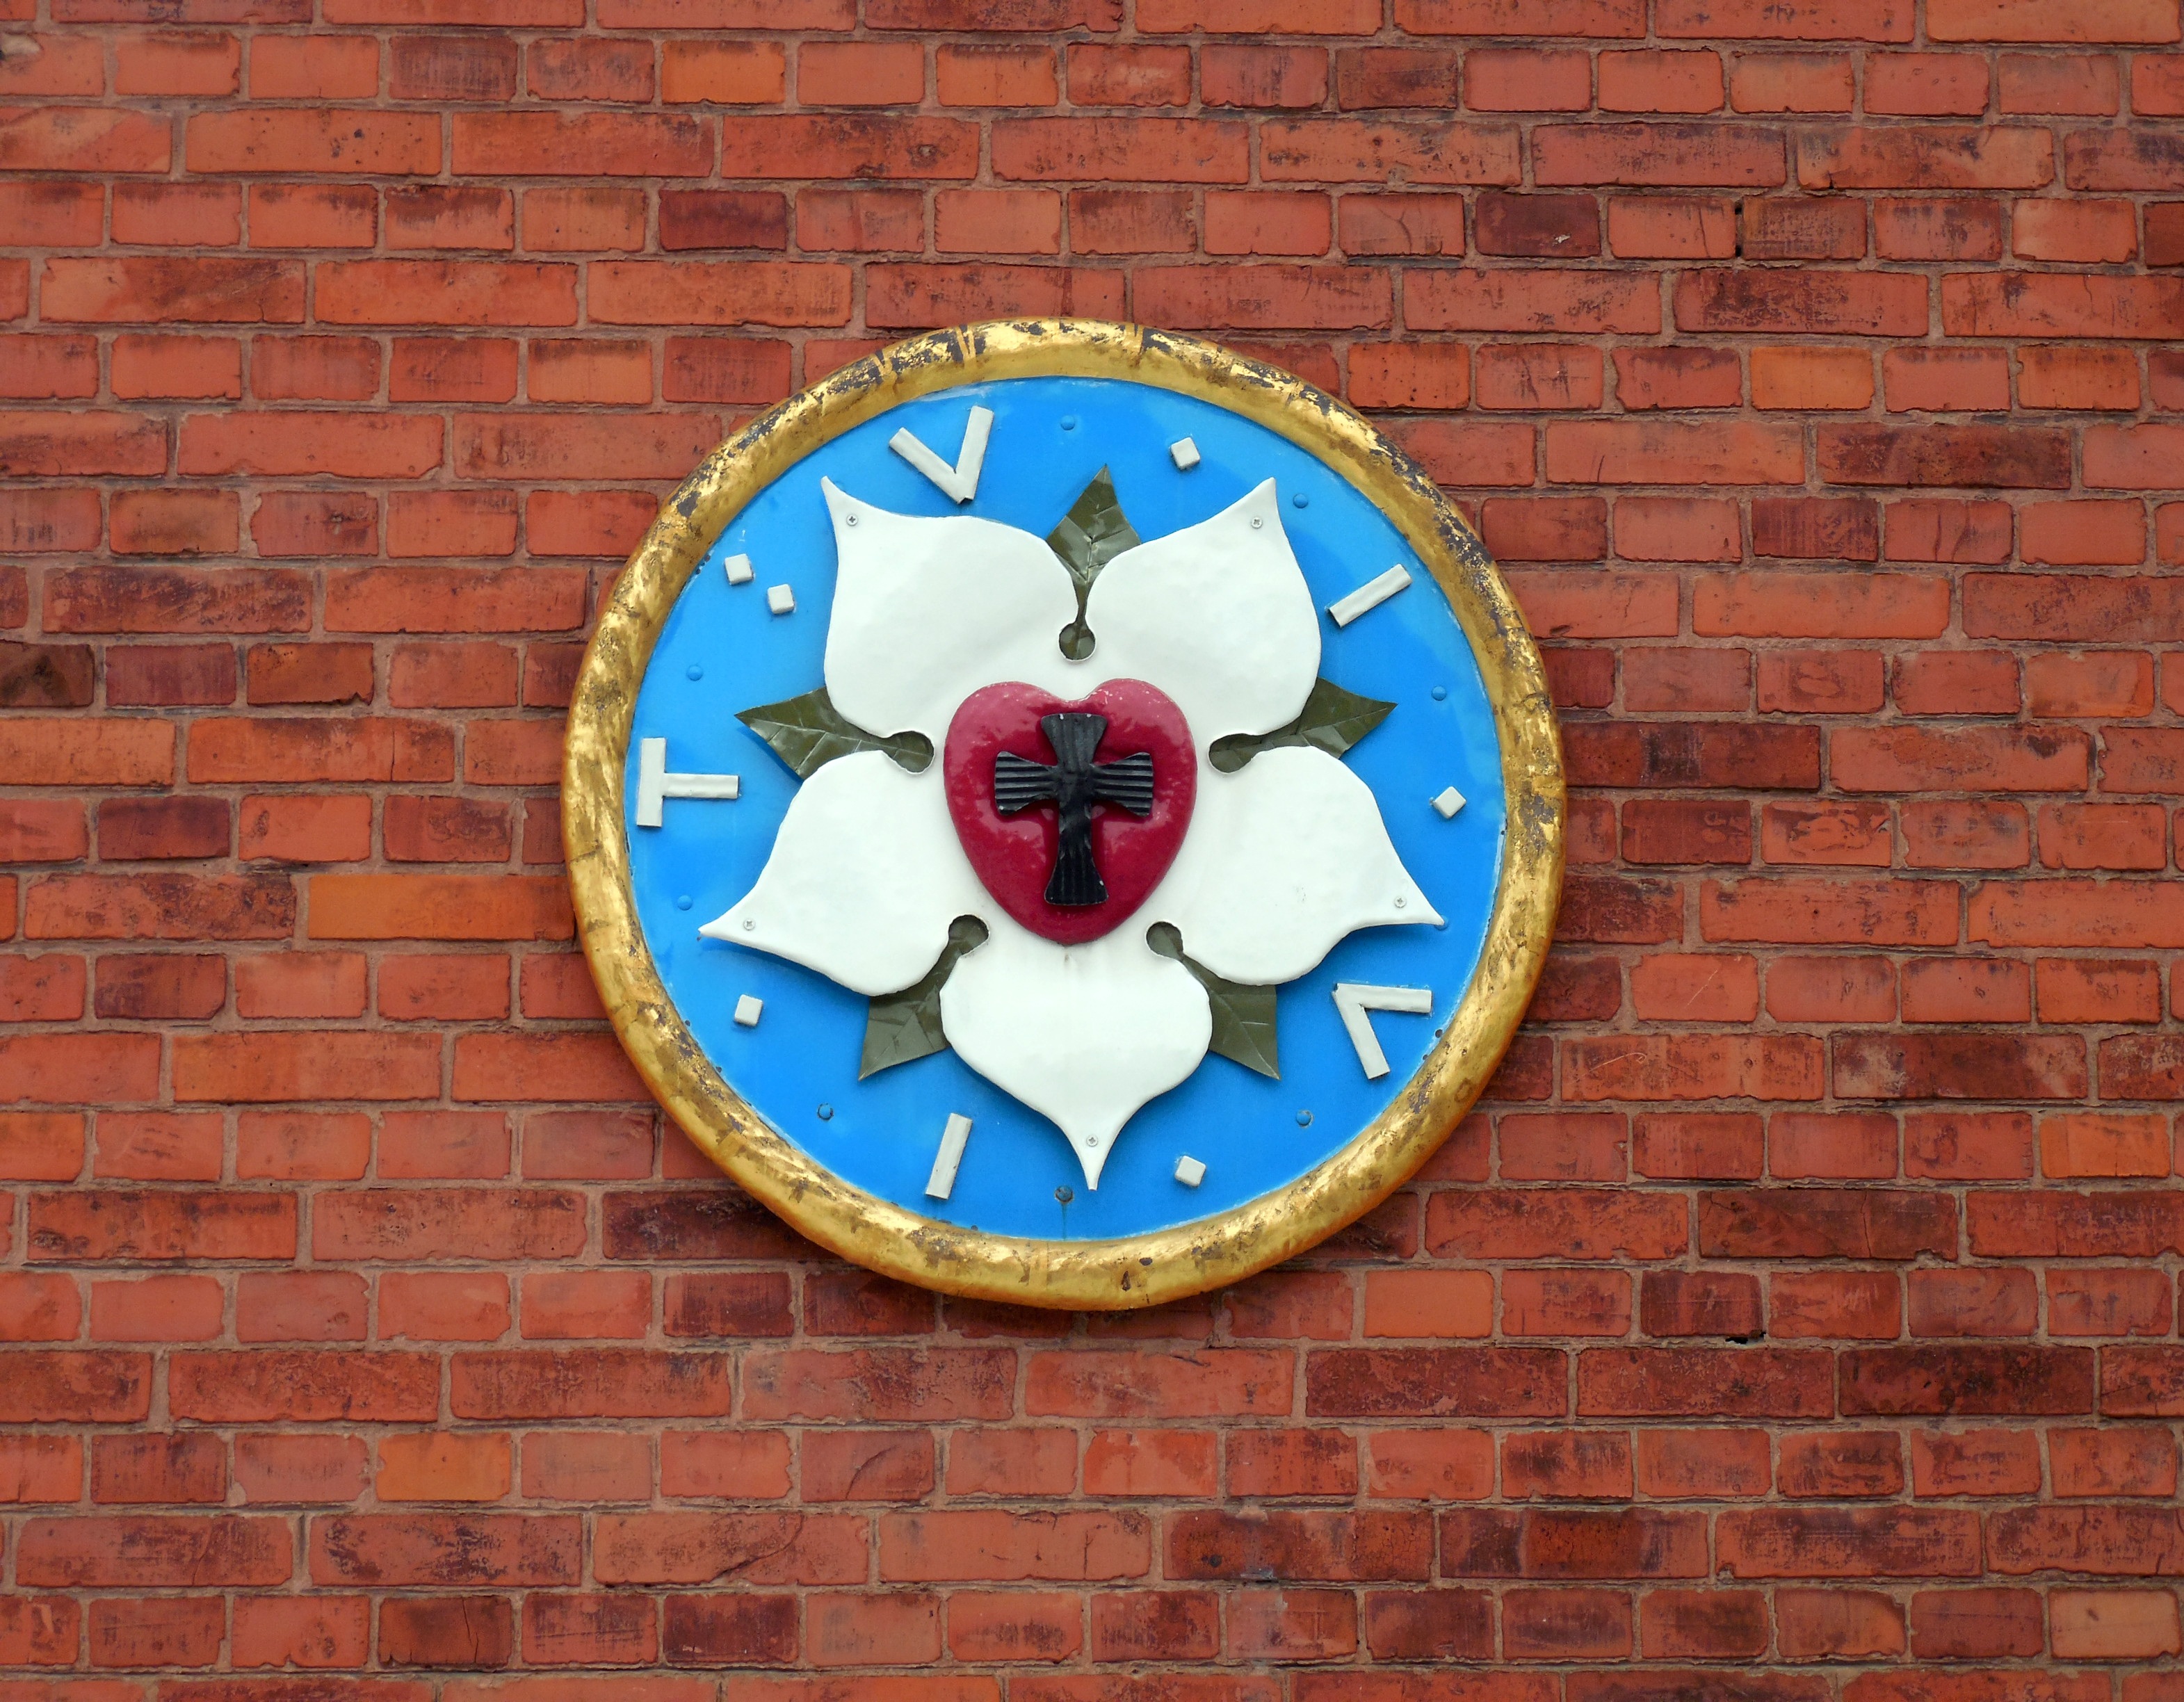
window, number, sign, symbol, religion, chapel, christian, spiritual, art, faith, christianity, holy, gospel, luther, god, protestant, christi, martin luther